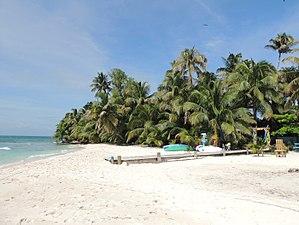
La Caye Ranguana est une caye dans la mer des Caraïbes située à environ 37 km à l'ouest de Placencia. Elle appartient administrativement du District de Toledo. C'est l'une des 450 îles de la barrière de corail du Belize.